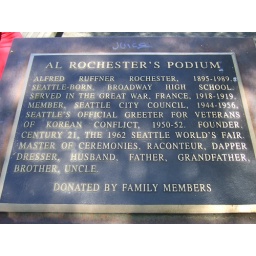
Across the street from the Pacific Science Center, near the bus stop and some pretty plants.